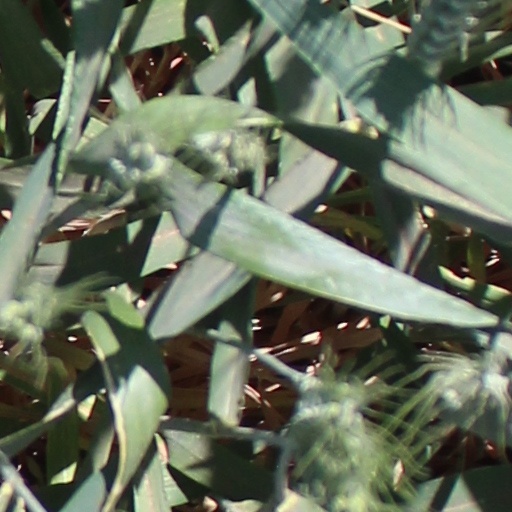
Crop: wheat